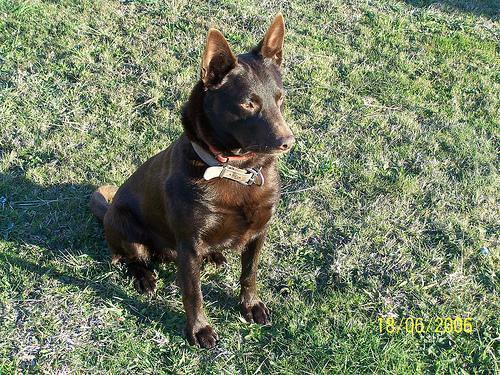
kelpie